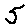
Label: 5